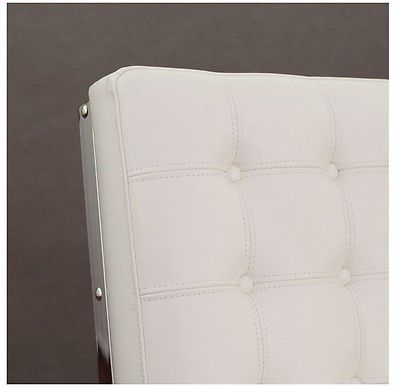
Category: chair